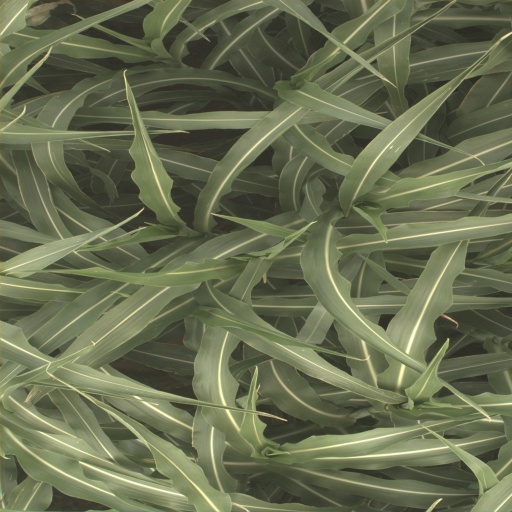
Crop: sorghum